Answer in natural language. Considering the relative positions, where is high-quality precision-crafted baseball bat (highlighted by a blue box) with respect to TeddyBear (highlighted by a green box)? Choose between the following options: left or right
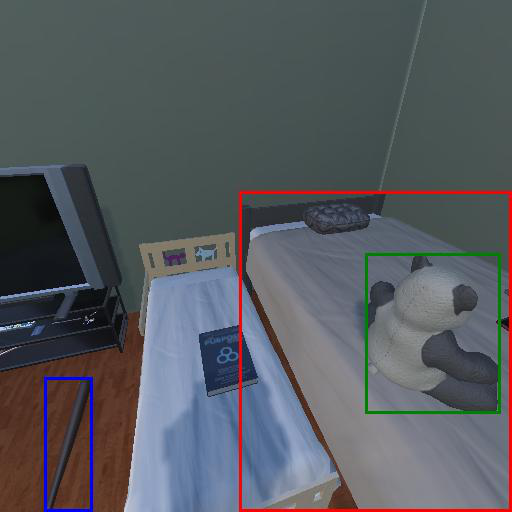
<answer>left</answer>